Steinway Street station

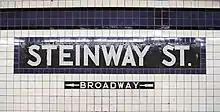
Mosaic name tablet

This underground station has two tracks and two side platforms. The E and F trains serve the station at night, the M train serves the station on weekdays during the day, and the R train serves the station at all times except late nights. The station is between 36th Street to the west and 46th Street to the east.